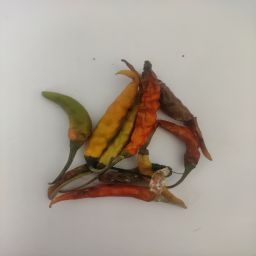
Crop: Chile Pepper
Quality: Damaged